HIV and pregnancy

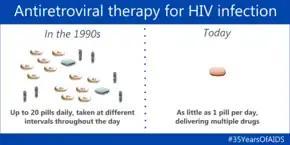
Modern-day antiretroviral therapy

All pregnant women who test positive for HIV should begin and continue ART therapy regardless of CD4 counts or viral load to reduce the risk of viral transmission. The earlier ART is initiated, the more likely the viral load will be suppressed by the time of delivery. Some women are concerned about using ART early in the pregnancy, as babies are most susceptible to drug toxicities during the first trimester. However, delaying ART initiation may be less effective in reducing infection transmission.